Transatlantic Trophy

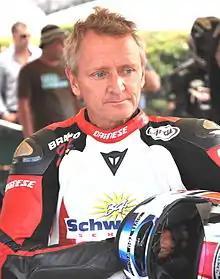
Kevin Schwantz, who won four races and was the top scorer in 1986

There were allegations of financial irregularities by Motor Circuit Developments, owners of the circuits the matches were run on, in late 1983 and the future of the matches was in doubt. Tom Wheatcroft, owner of Donington Park, stepped in and arranged for the series to be staged at Donington. The races were run at Donington with 3 races each day on Easter Sunday and Monday in front of an 85,000 crowd.